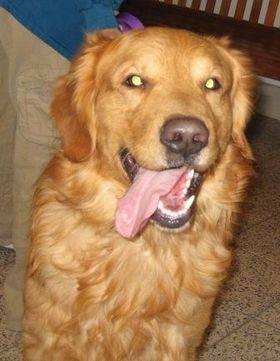
dog